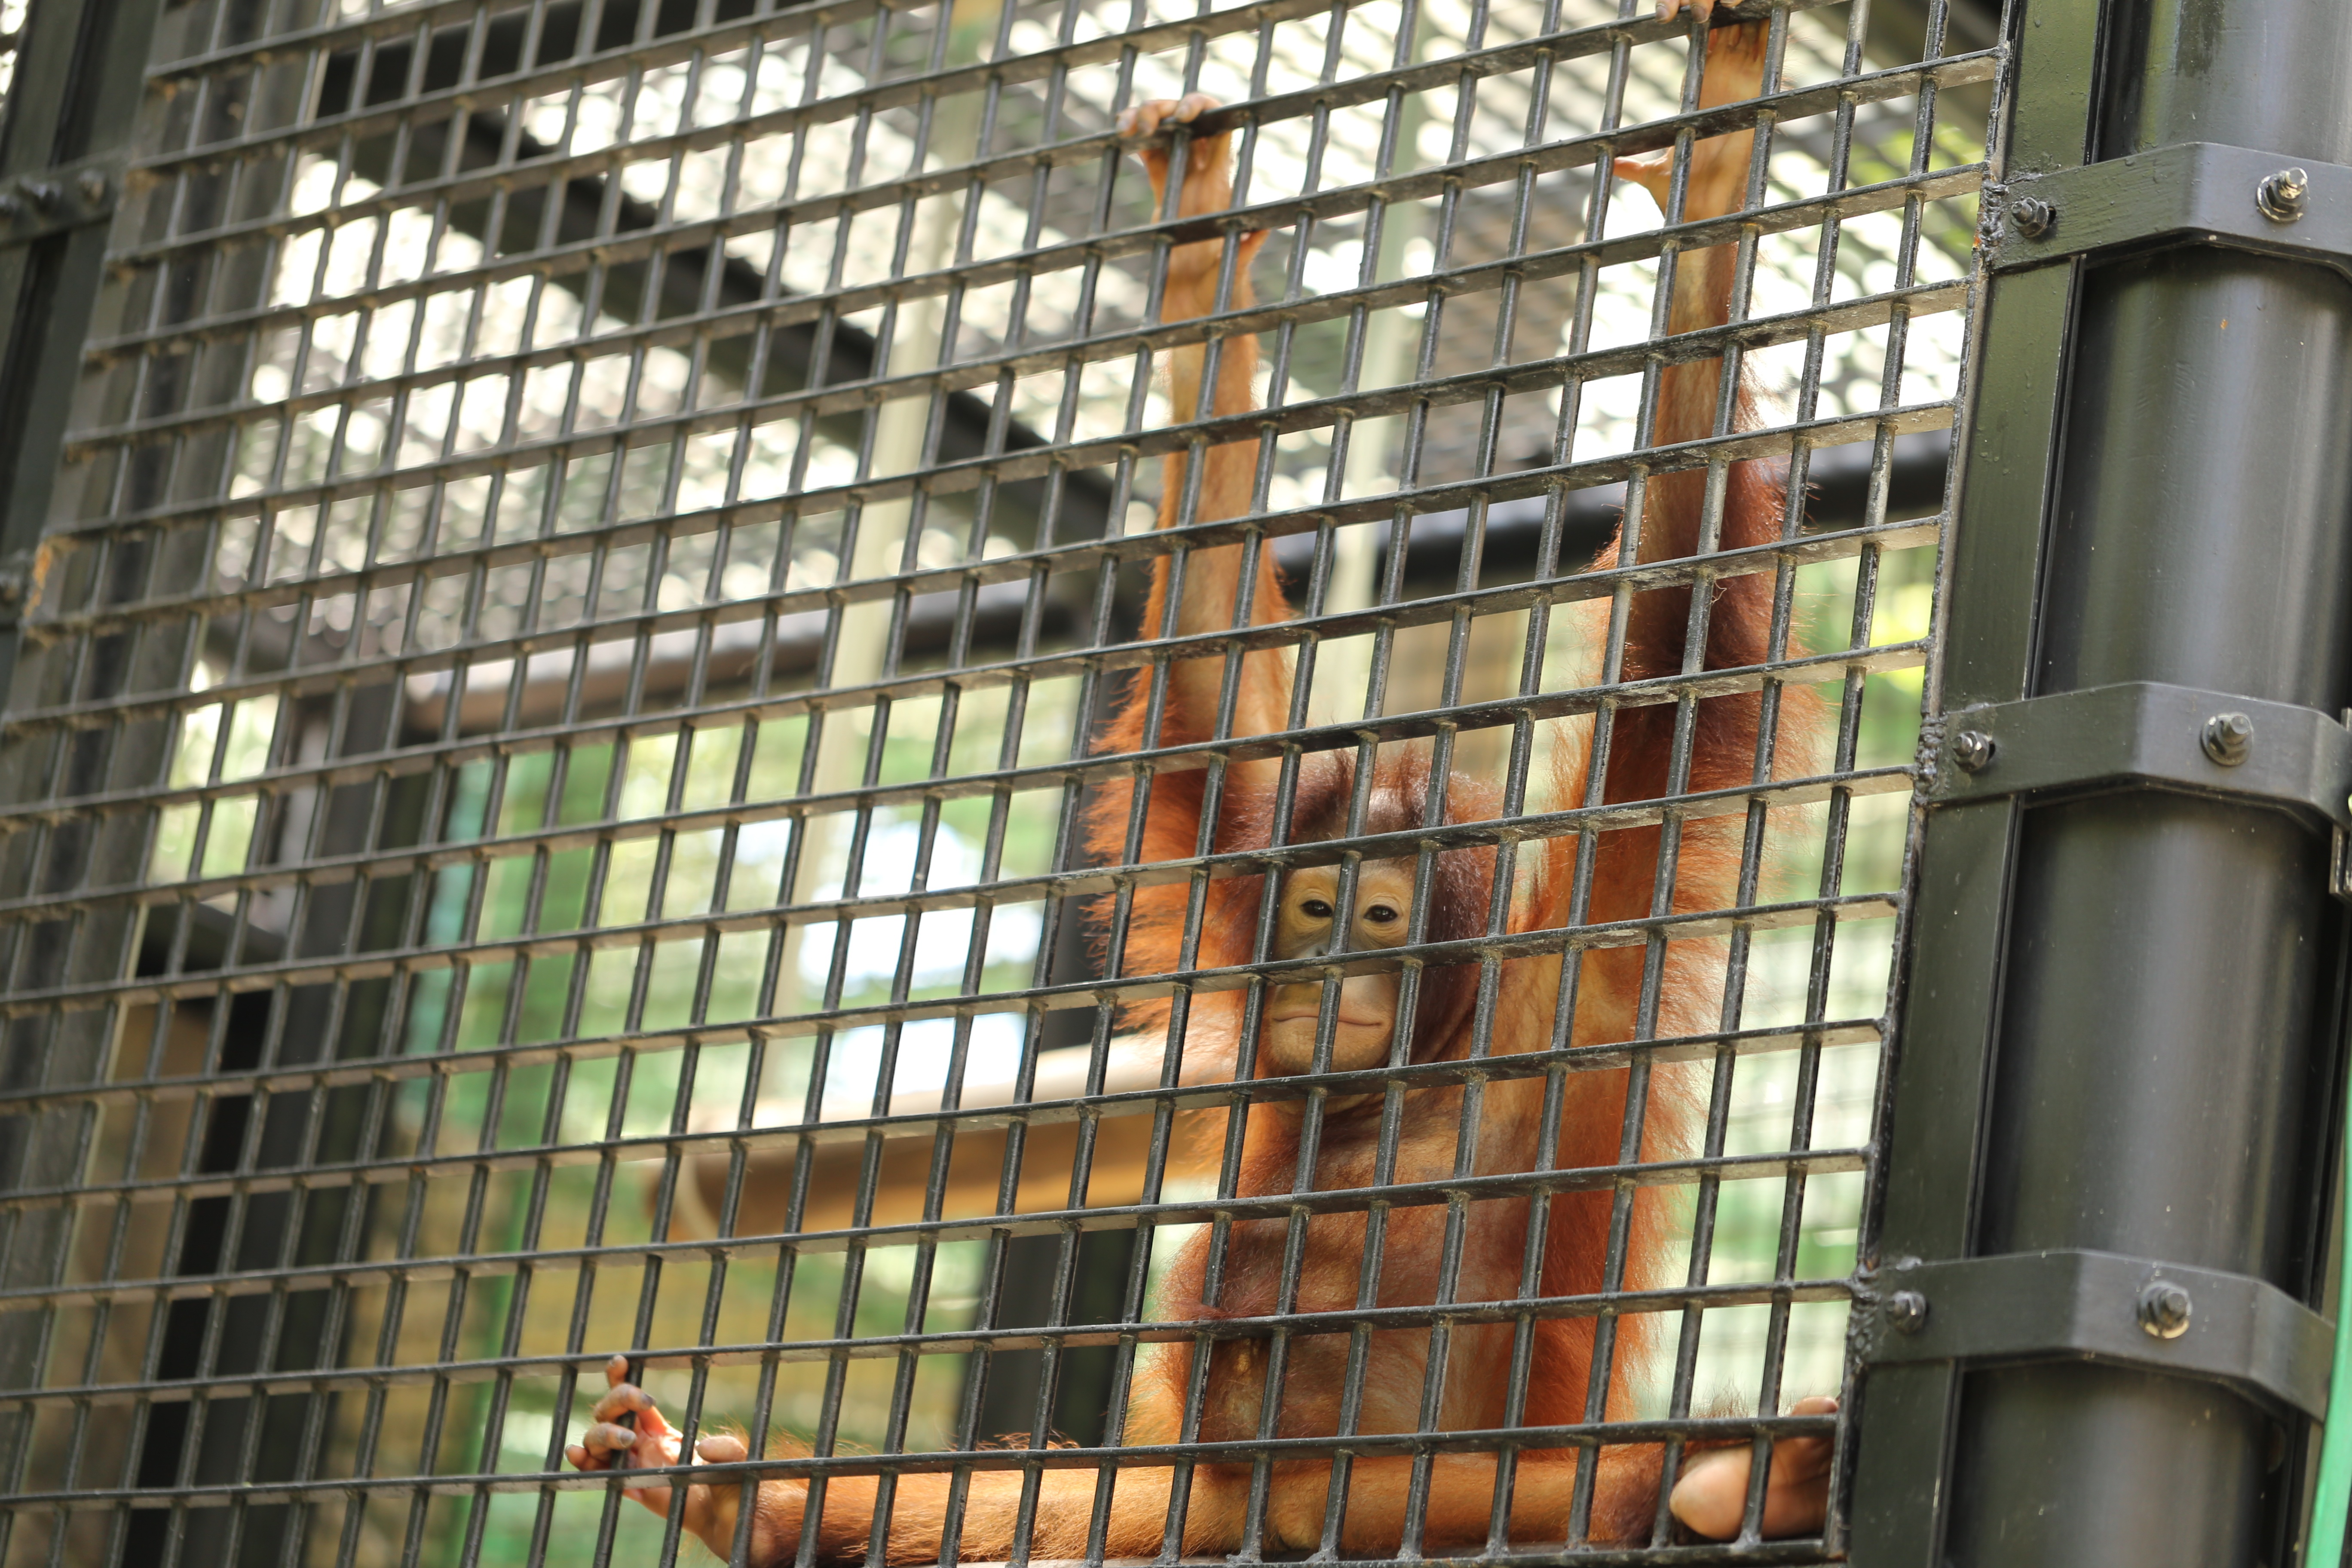
cage, animal shelter, window covering